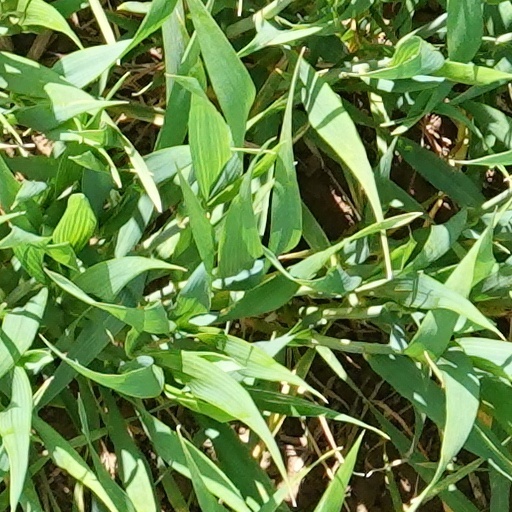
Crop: wheat